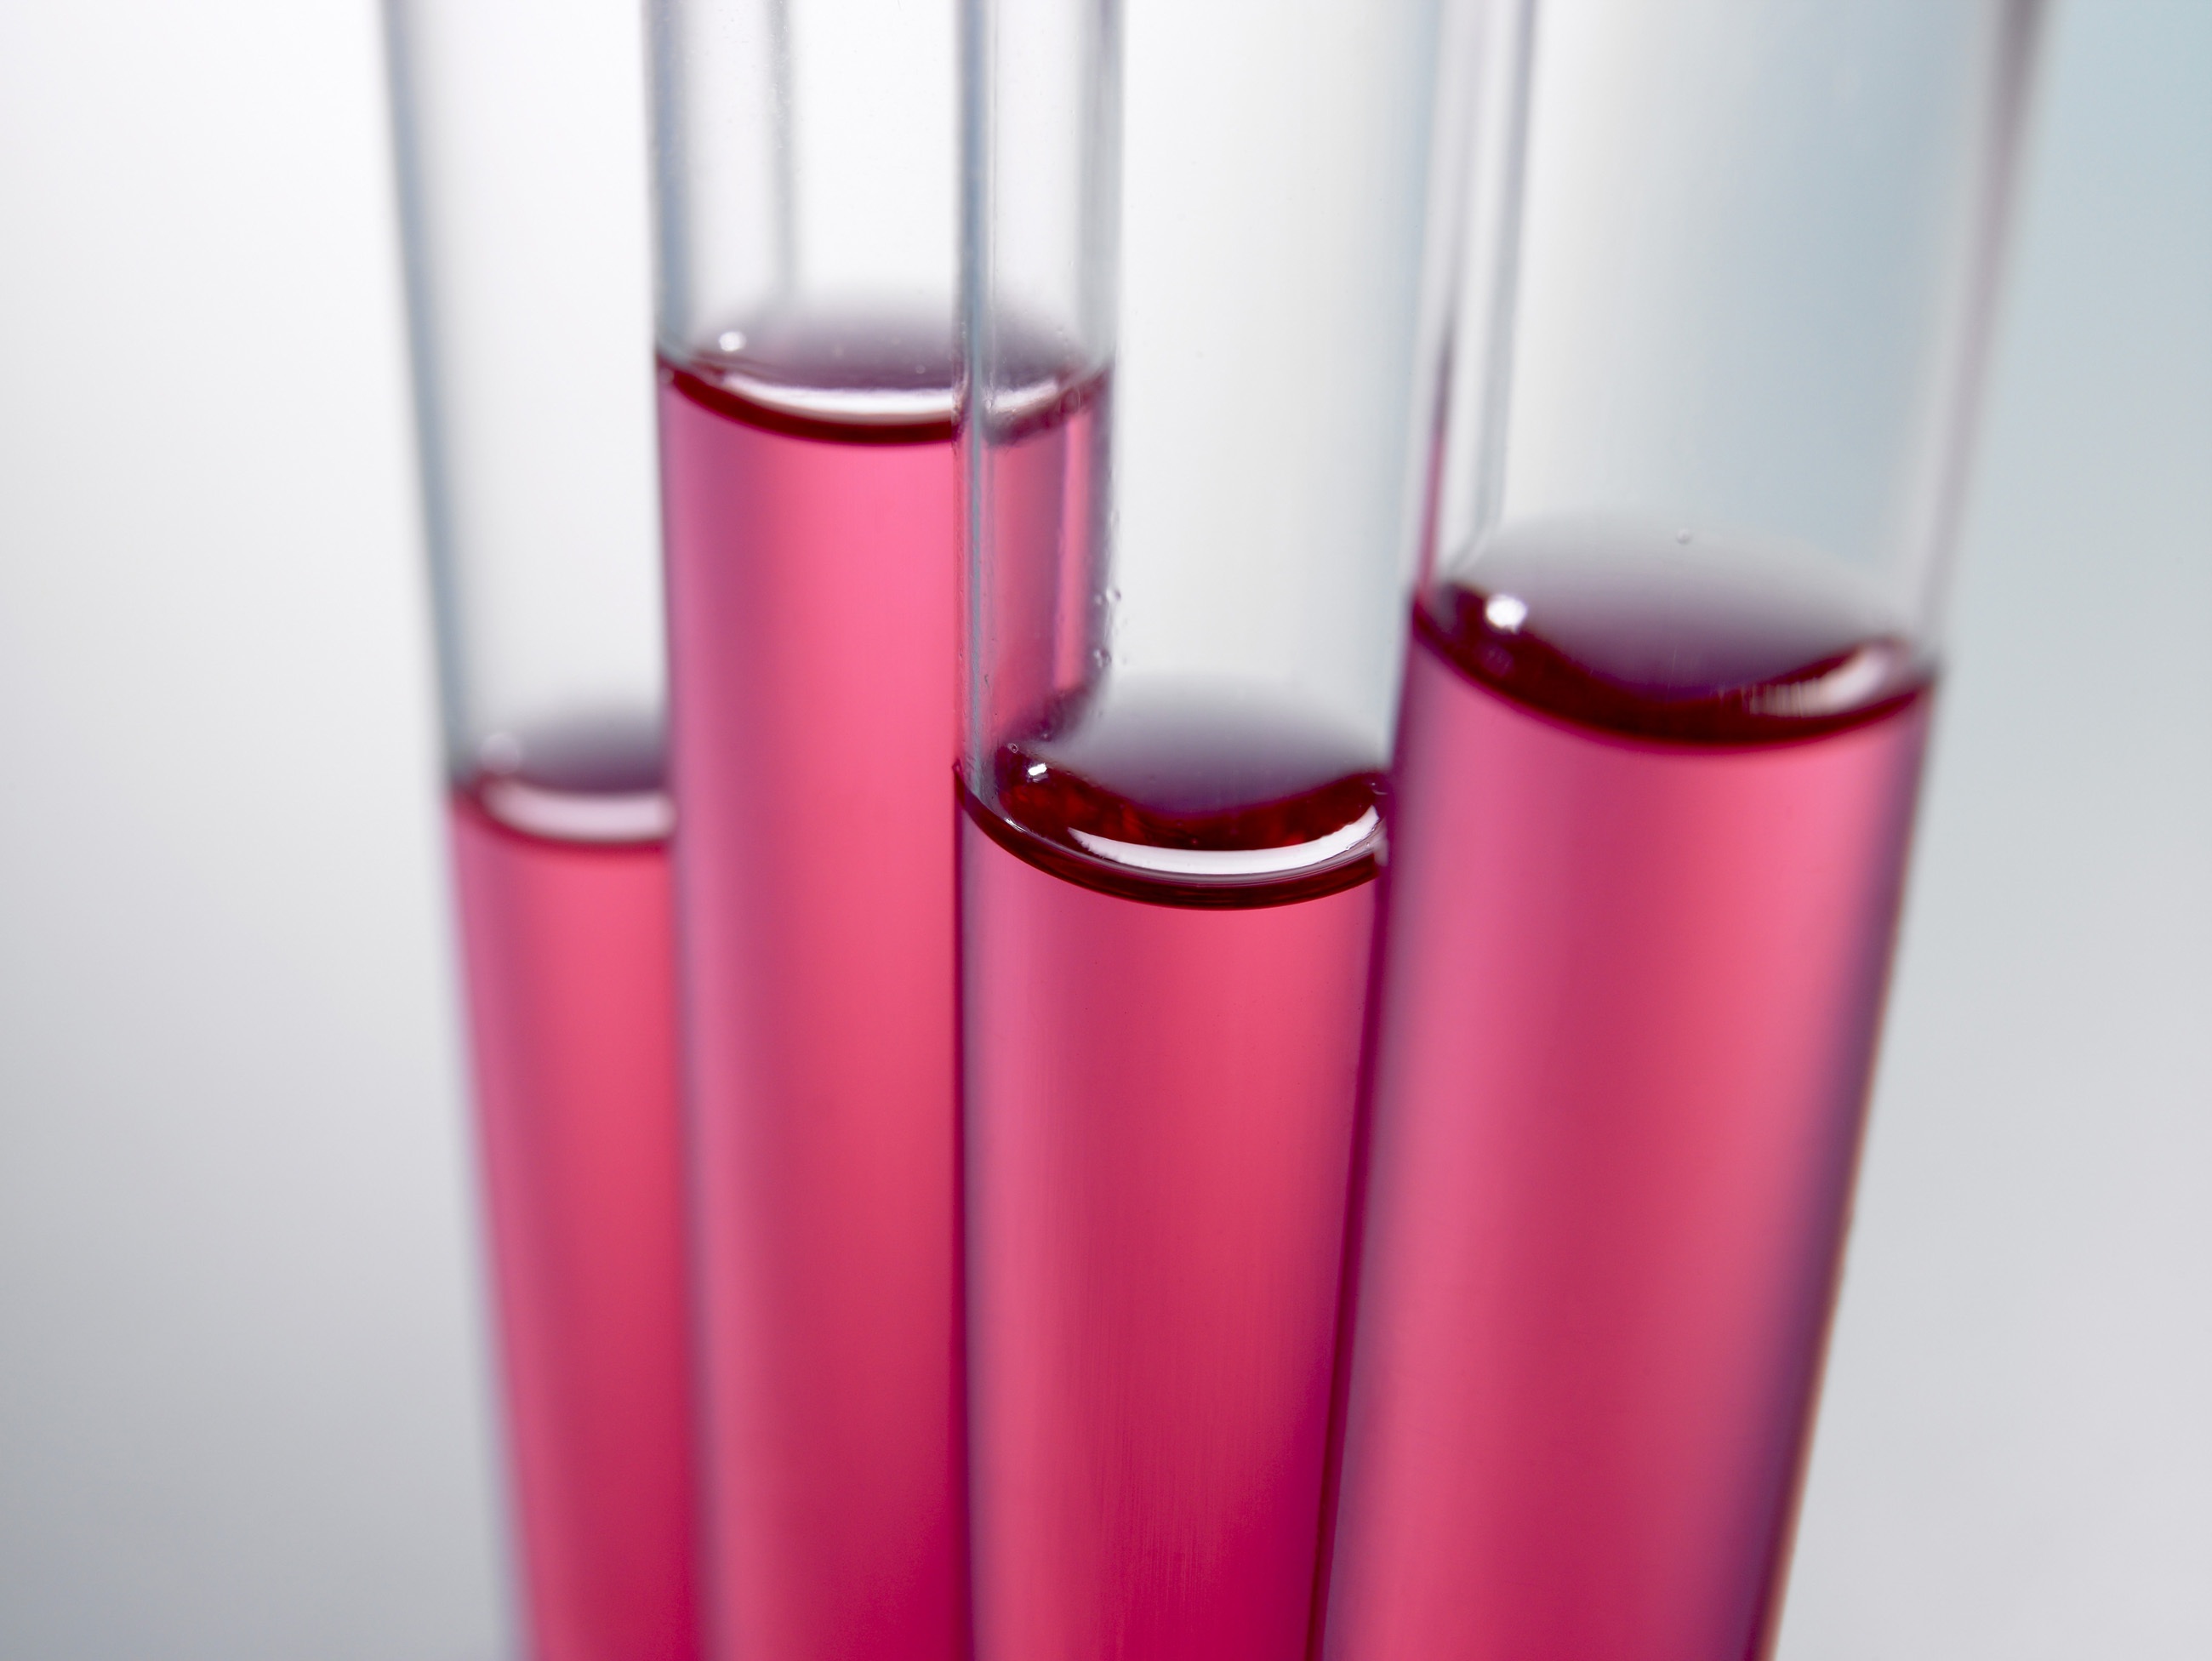
liquid, glass, red, color, pink, lip, glass bottle, laboratory, lipstick, cosmetics, lab, medical, chemistry, pharmaceutical, lip gloss, test tubes